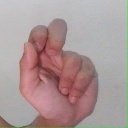
अक्षर: ढ